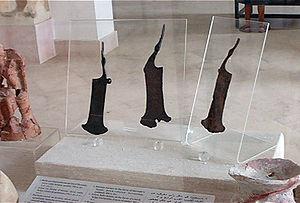
Le musée national de Carthage est un musée archéologique situé sur la colline de Byrsa au cœur de la ville de Carthage en Tunisie. C'est l'un des deux principaux musées archéologiques de Tunisie avec le musée national du Bardo.